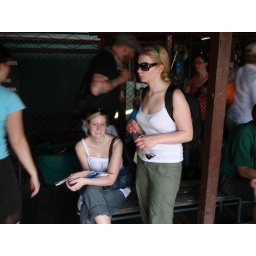
queuing for river boat in Bangkok